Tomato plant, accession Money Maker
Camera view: tilt-top (135 deg); turntable rotation: 240 degrees
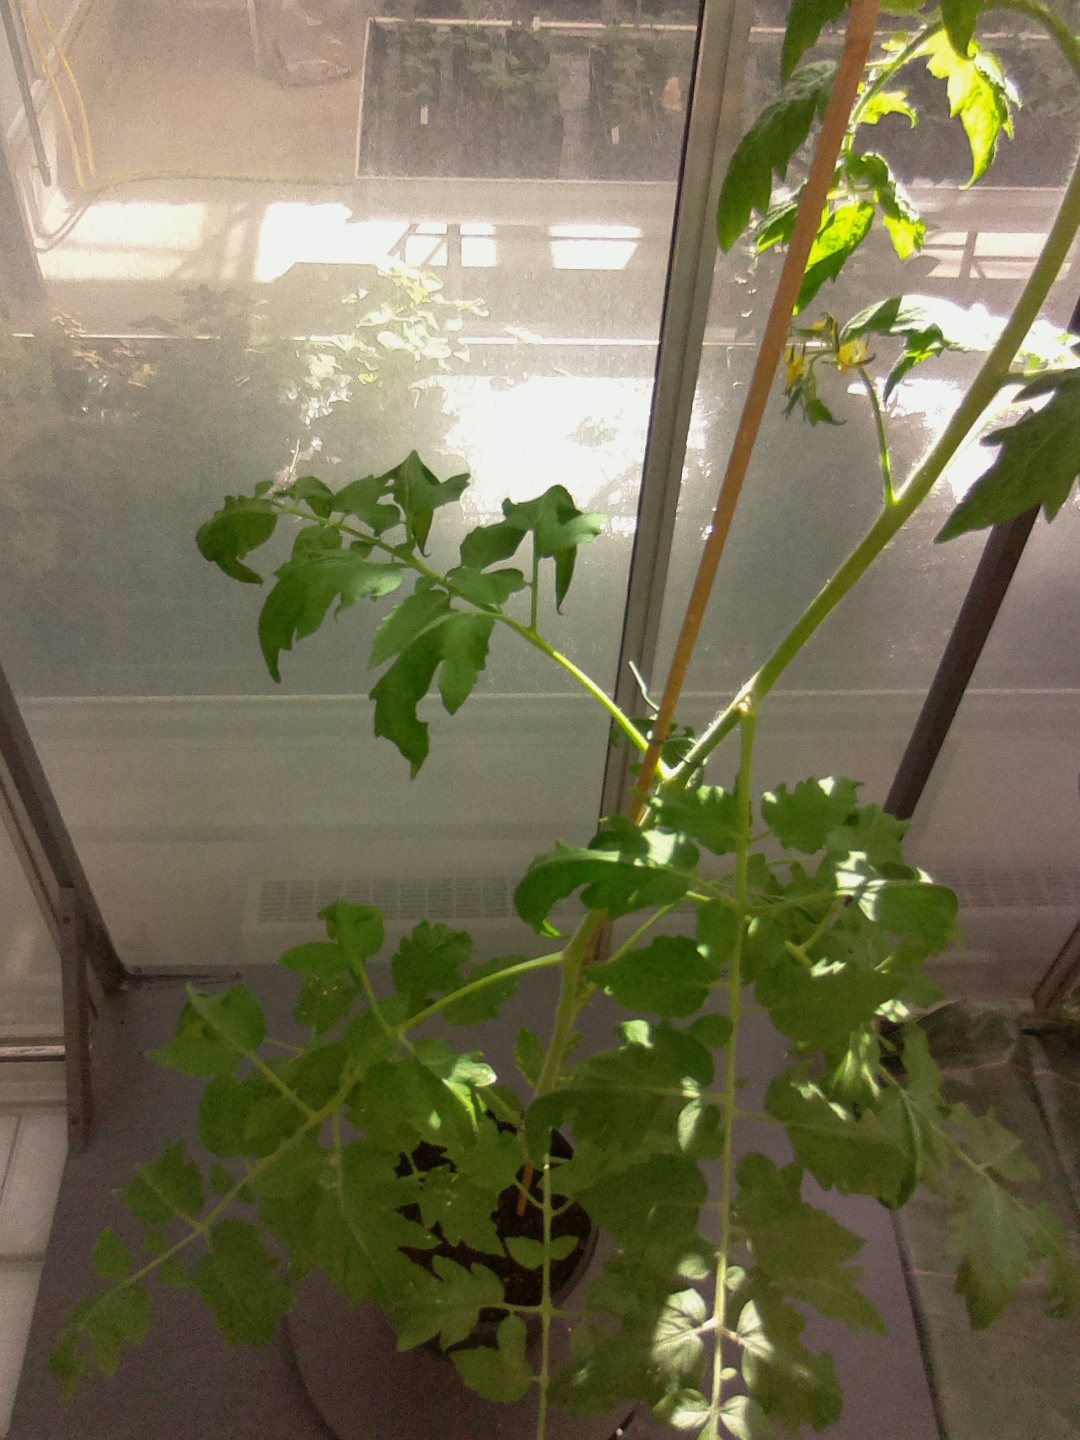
BBCH growth stage 61: 10%-20% of flowers open